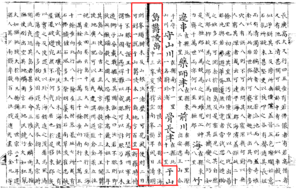
Le contentieux sur les rochers Liancourt est un litige frontalier entre la Corée du Sud et le Japon. Les deux pays revendiquent la souveraineté sur les rochers Liancourt, un groupe de petits îlots situés dans la mer du Japon qui est appelée respectivement « Dokdo » et « Takeshima ». La Corée du Nord revendique également la souveraineté des îles.